USS Enterprise (CVN-65)

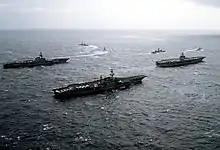
"Enterprise" (right) operating with the carriers (top left) and (bottom left) off Alaska during the FLEETEX 1983 exercise

In 1978, "Enterprise" underwent her ninth Western Pacific deployment, the last before the ship's planned major refit. The 1978 WESTPAC cruise included port calls in Hong Kong, Perth, Australia, and Singapore, and ended at the end of the year. In January 1979, the carrier arrived at Puget Sound Naval Shipyard for the intended 36-month refurbishment. This overhaul modified the ship's superstructure – removing the SCANFAR radars and the unique inverted, cone-shaped top section, which was three stories high. During the lengthy overhaul, Navy and shipyard personnel referred to "Enterprise" as Building 65.